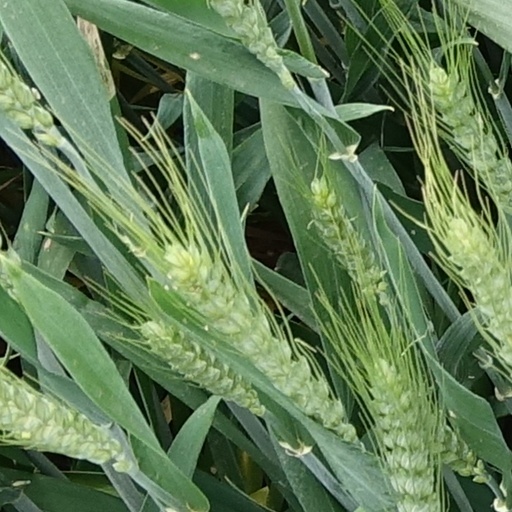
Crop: wheat